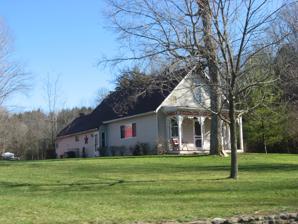
Building: James P. Hidley Cottage
Country: United States of America
Year built: 1860
Historic house in Ohio, United States United States historic place James P. Hidley Cottage U.S. National Register of Historic Places Front and northern side Show map of Ohio Show map of the United States Location 1820 Oxford-Reily Rd., Reily , Ohio Coordinates 39°26′4″N 84°45′30″W / 39.43444°N 84.75833°W / 39.43444; -84.75833 Area 3 acres (1.2 ha) Built 1860 ( 1860 ) Architect James P. Hidley Architectural style Carpenter Gothic NRHP reference No. 80002951 Added to NRHP August 18, 1980 The James P. Hidley Cottage is a small Carpenter Gothic house in western Butler County , Ohio , United States .  Erected in 1860, the house is important as one of the area's few houses of its style, and it has been named a historic site . The cottage sits on land first owned by Butler County pioneer Samuel Dick, who acquired the title in 1801; he bequeathed it to his son David, who constructed a combined gristmill and sawmill on the property in 1810.  A complex series of property transfers resulted in Hidley's acquiring title both to the mill and to the land on which the house was built, but years apart.  He arranged for the house's construction in 1860, eight years before buying full title to the mill, which was ultimately demolished in 1940. Built with weatherboarded walls on a stone foundation , the house features many elements of the Carpenter Gothic style.  The walls are board and batten , unlike typical weatherboarding, while the gabled roof and the porch feature finely decorated bargeboards and other wooden details. Both doors and windows are placed both on the front and on the sides, with a single window appearing in the top half story .  A single chimney sits at the center of the roofline . In 1980, the Hidley Cottage was listed on the National Register of Historic Places , a distinction now held by more than eighty locations countywide .  It qualified for designation based on its historically significant architecture, as very few authentic Carpenter Gothic houses built in Butler County have survived to the present day. References